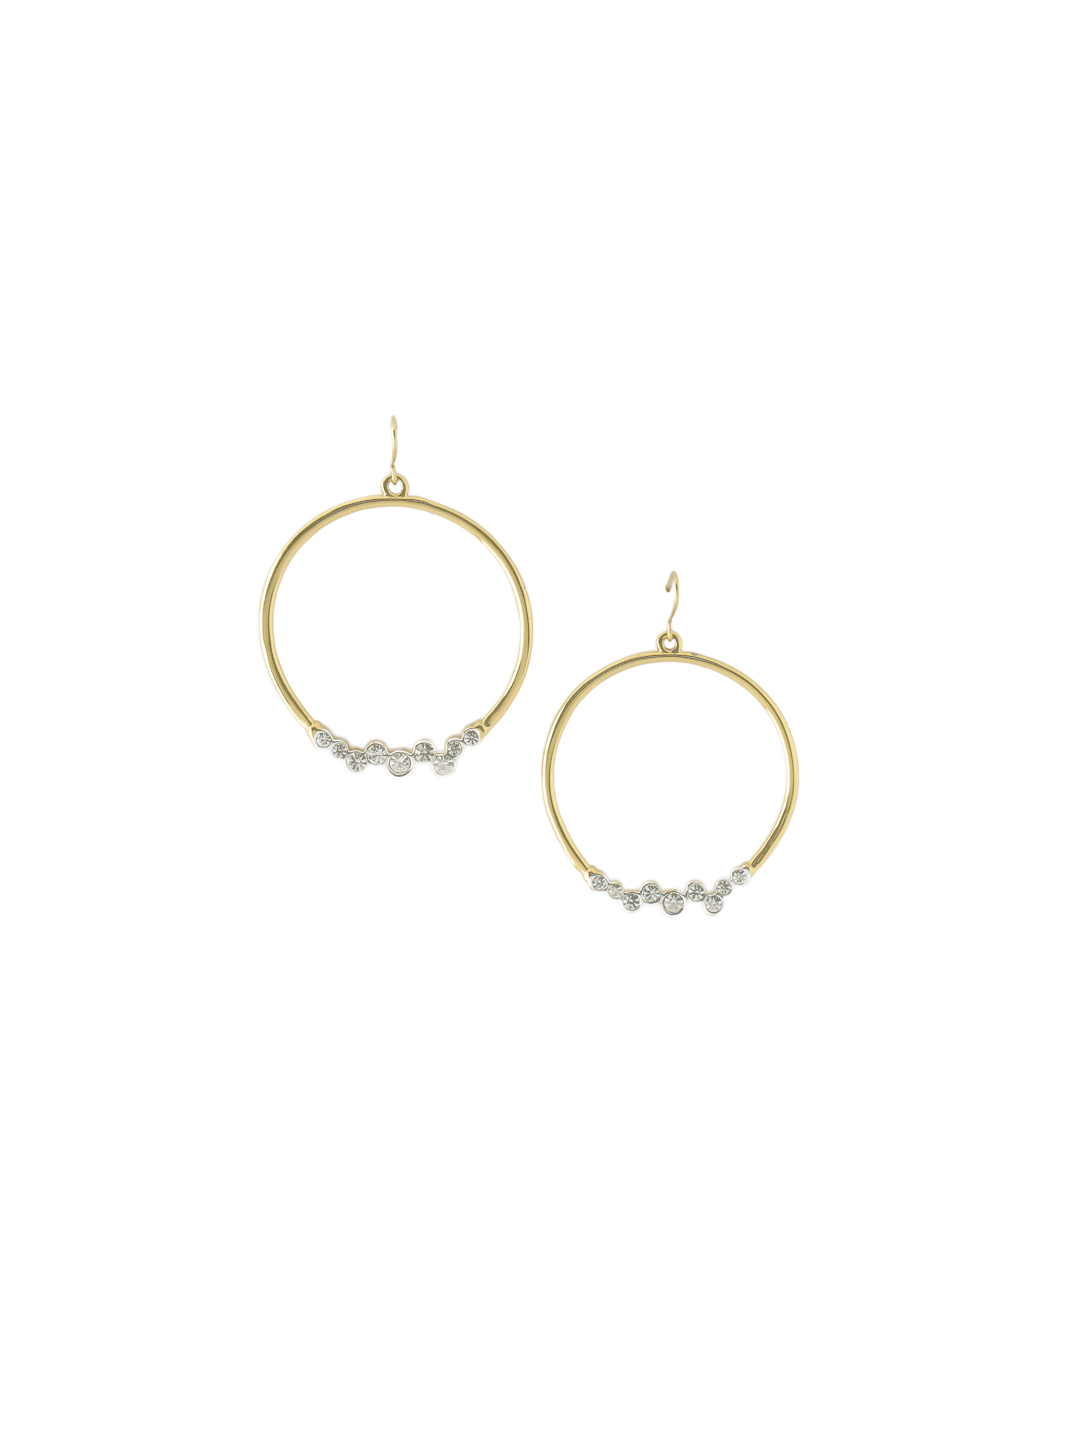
Estelle Gold Earrings
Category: Accessories / Jewellery / Earrings
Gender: Women
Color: Gold
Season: Winter 2016
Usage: Casual